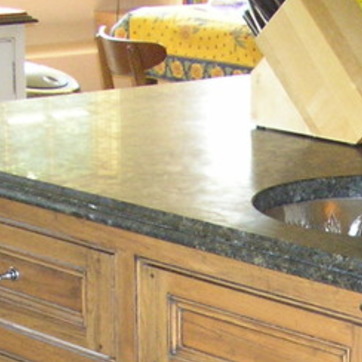
Material: polishedstone